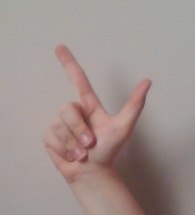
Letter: laam